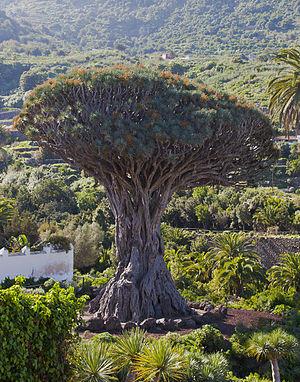
La liste de symboles de plantes et d'animaux des îles Canaries, dans son ensemble et de chacune des îles, a été établie en tant que symboles par décret-loi du 30 avril 1991 par le Gouvernement des Canaries.